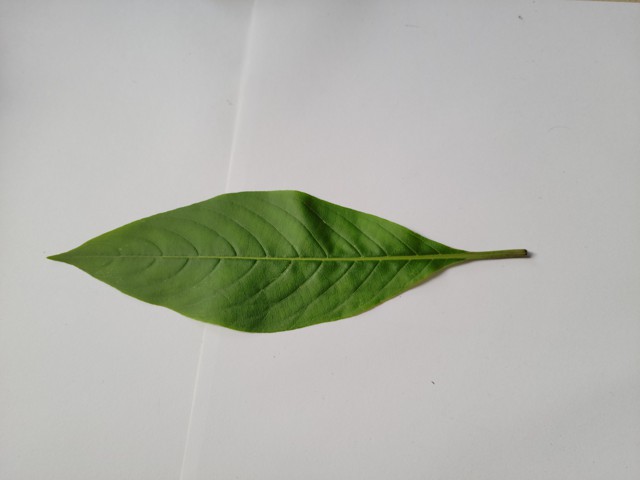
Plant: basok